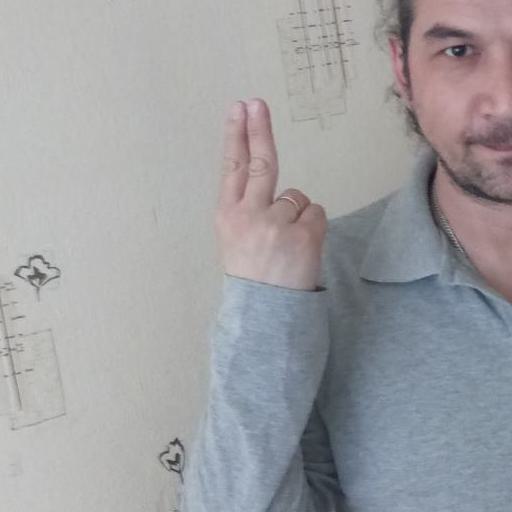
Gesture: two_up_inverted